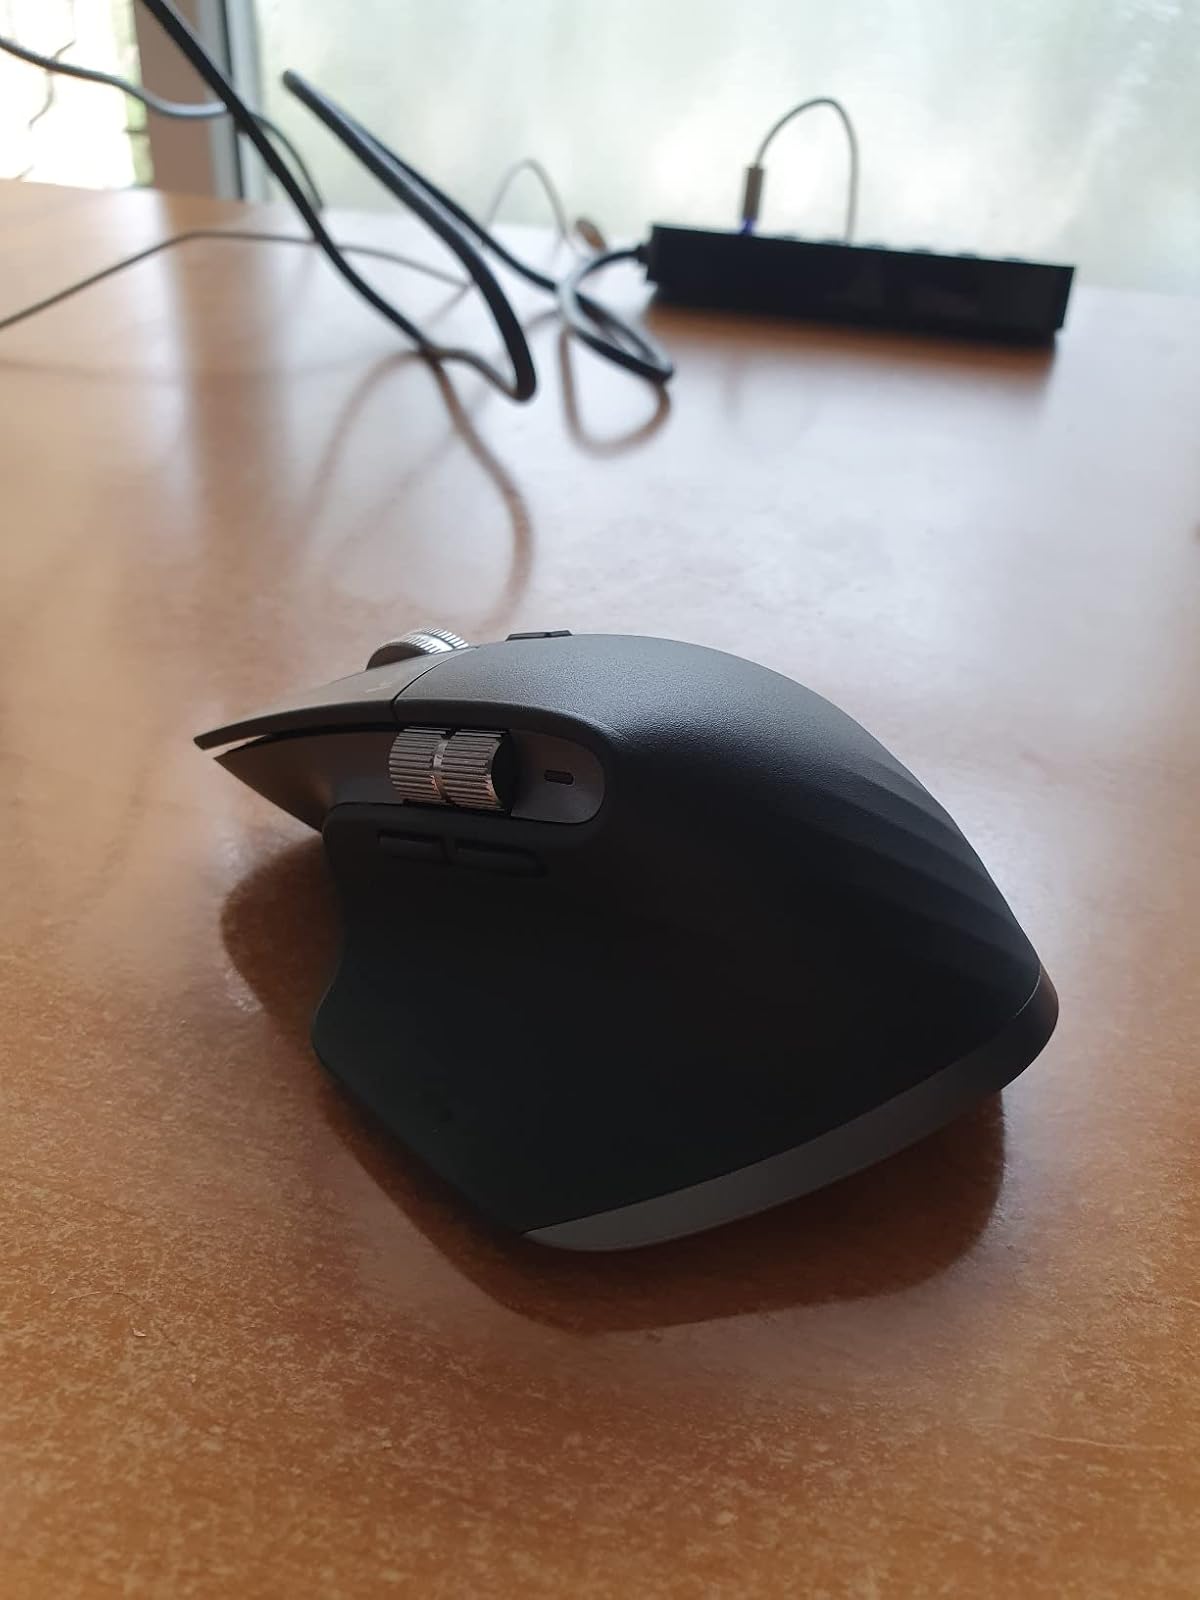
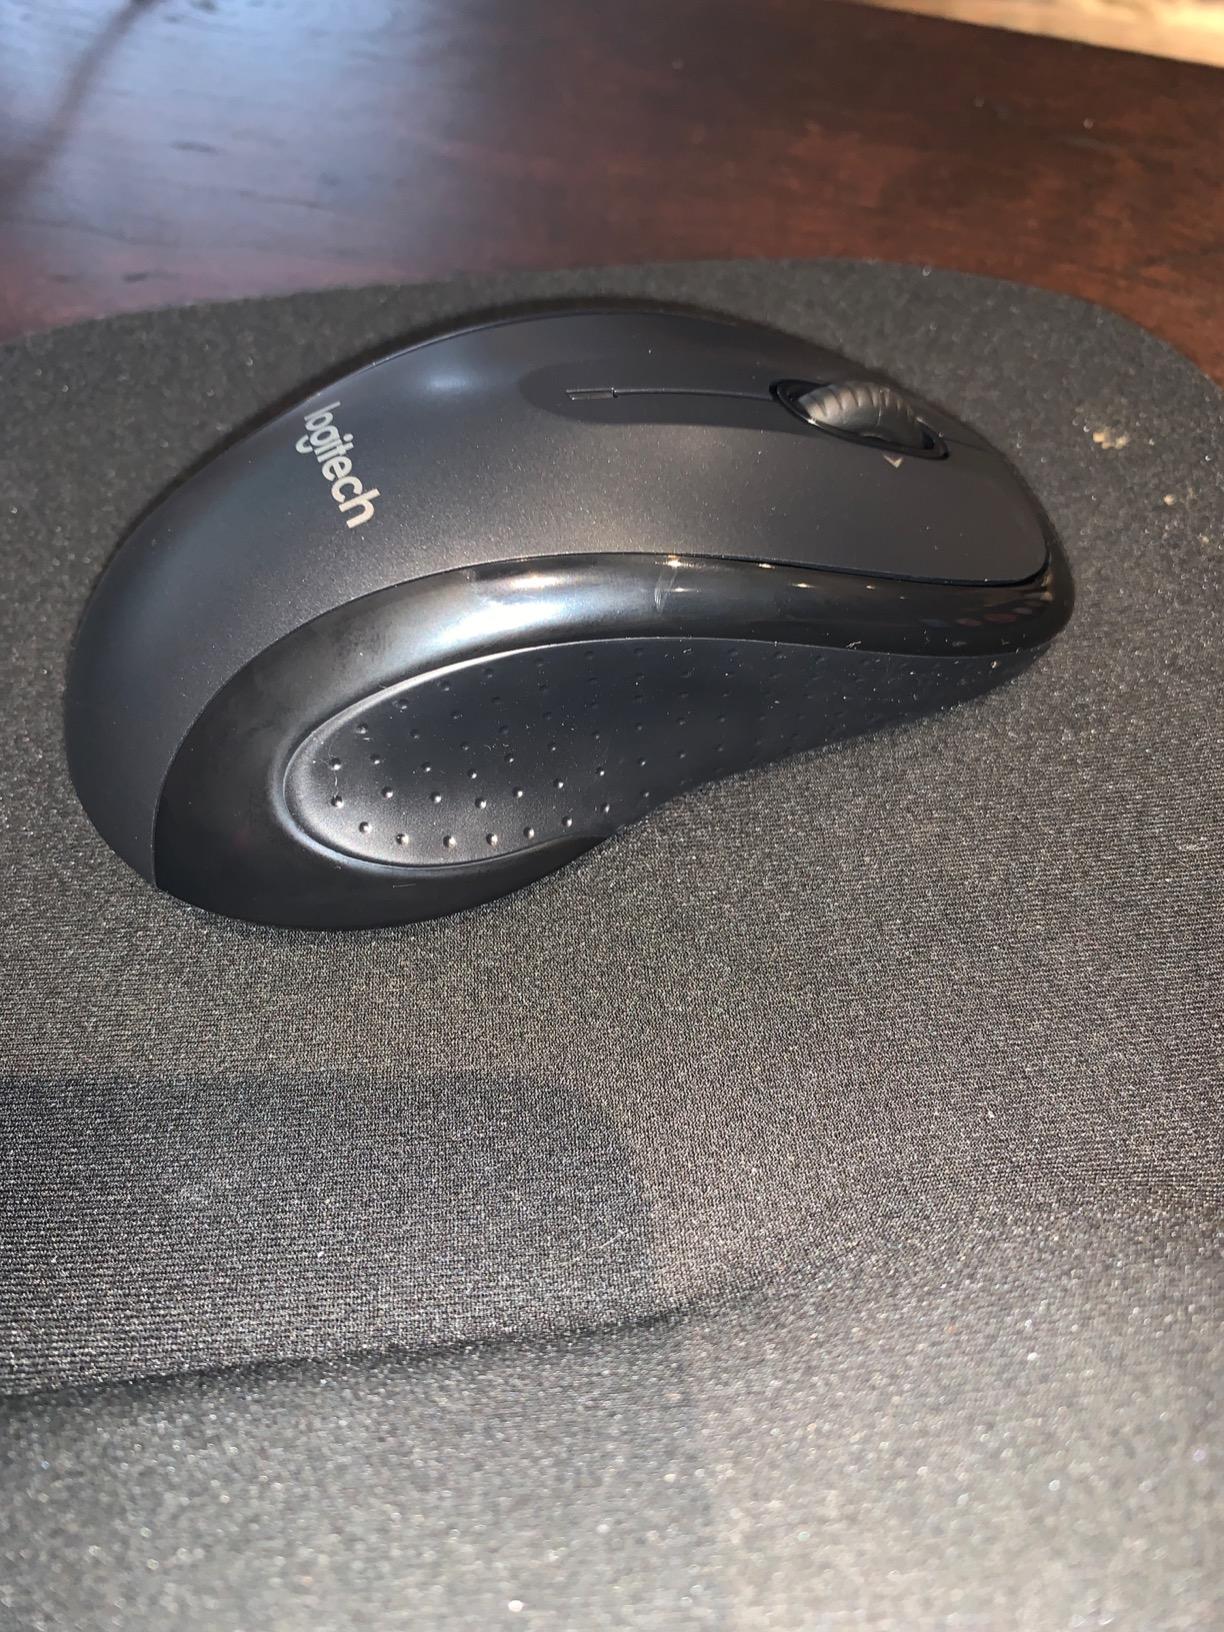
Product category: mouse
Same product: no